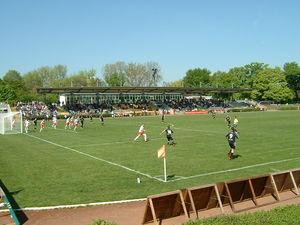
La section féminine du Eintracht Francfort est un club allemand de football féminin fondé en 1998 et basé à Francfort-sur-le-Main.